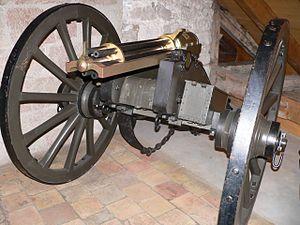
Mitrailleuse Gatling, musée du château de Morges, Suisse